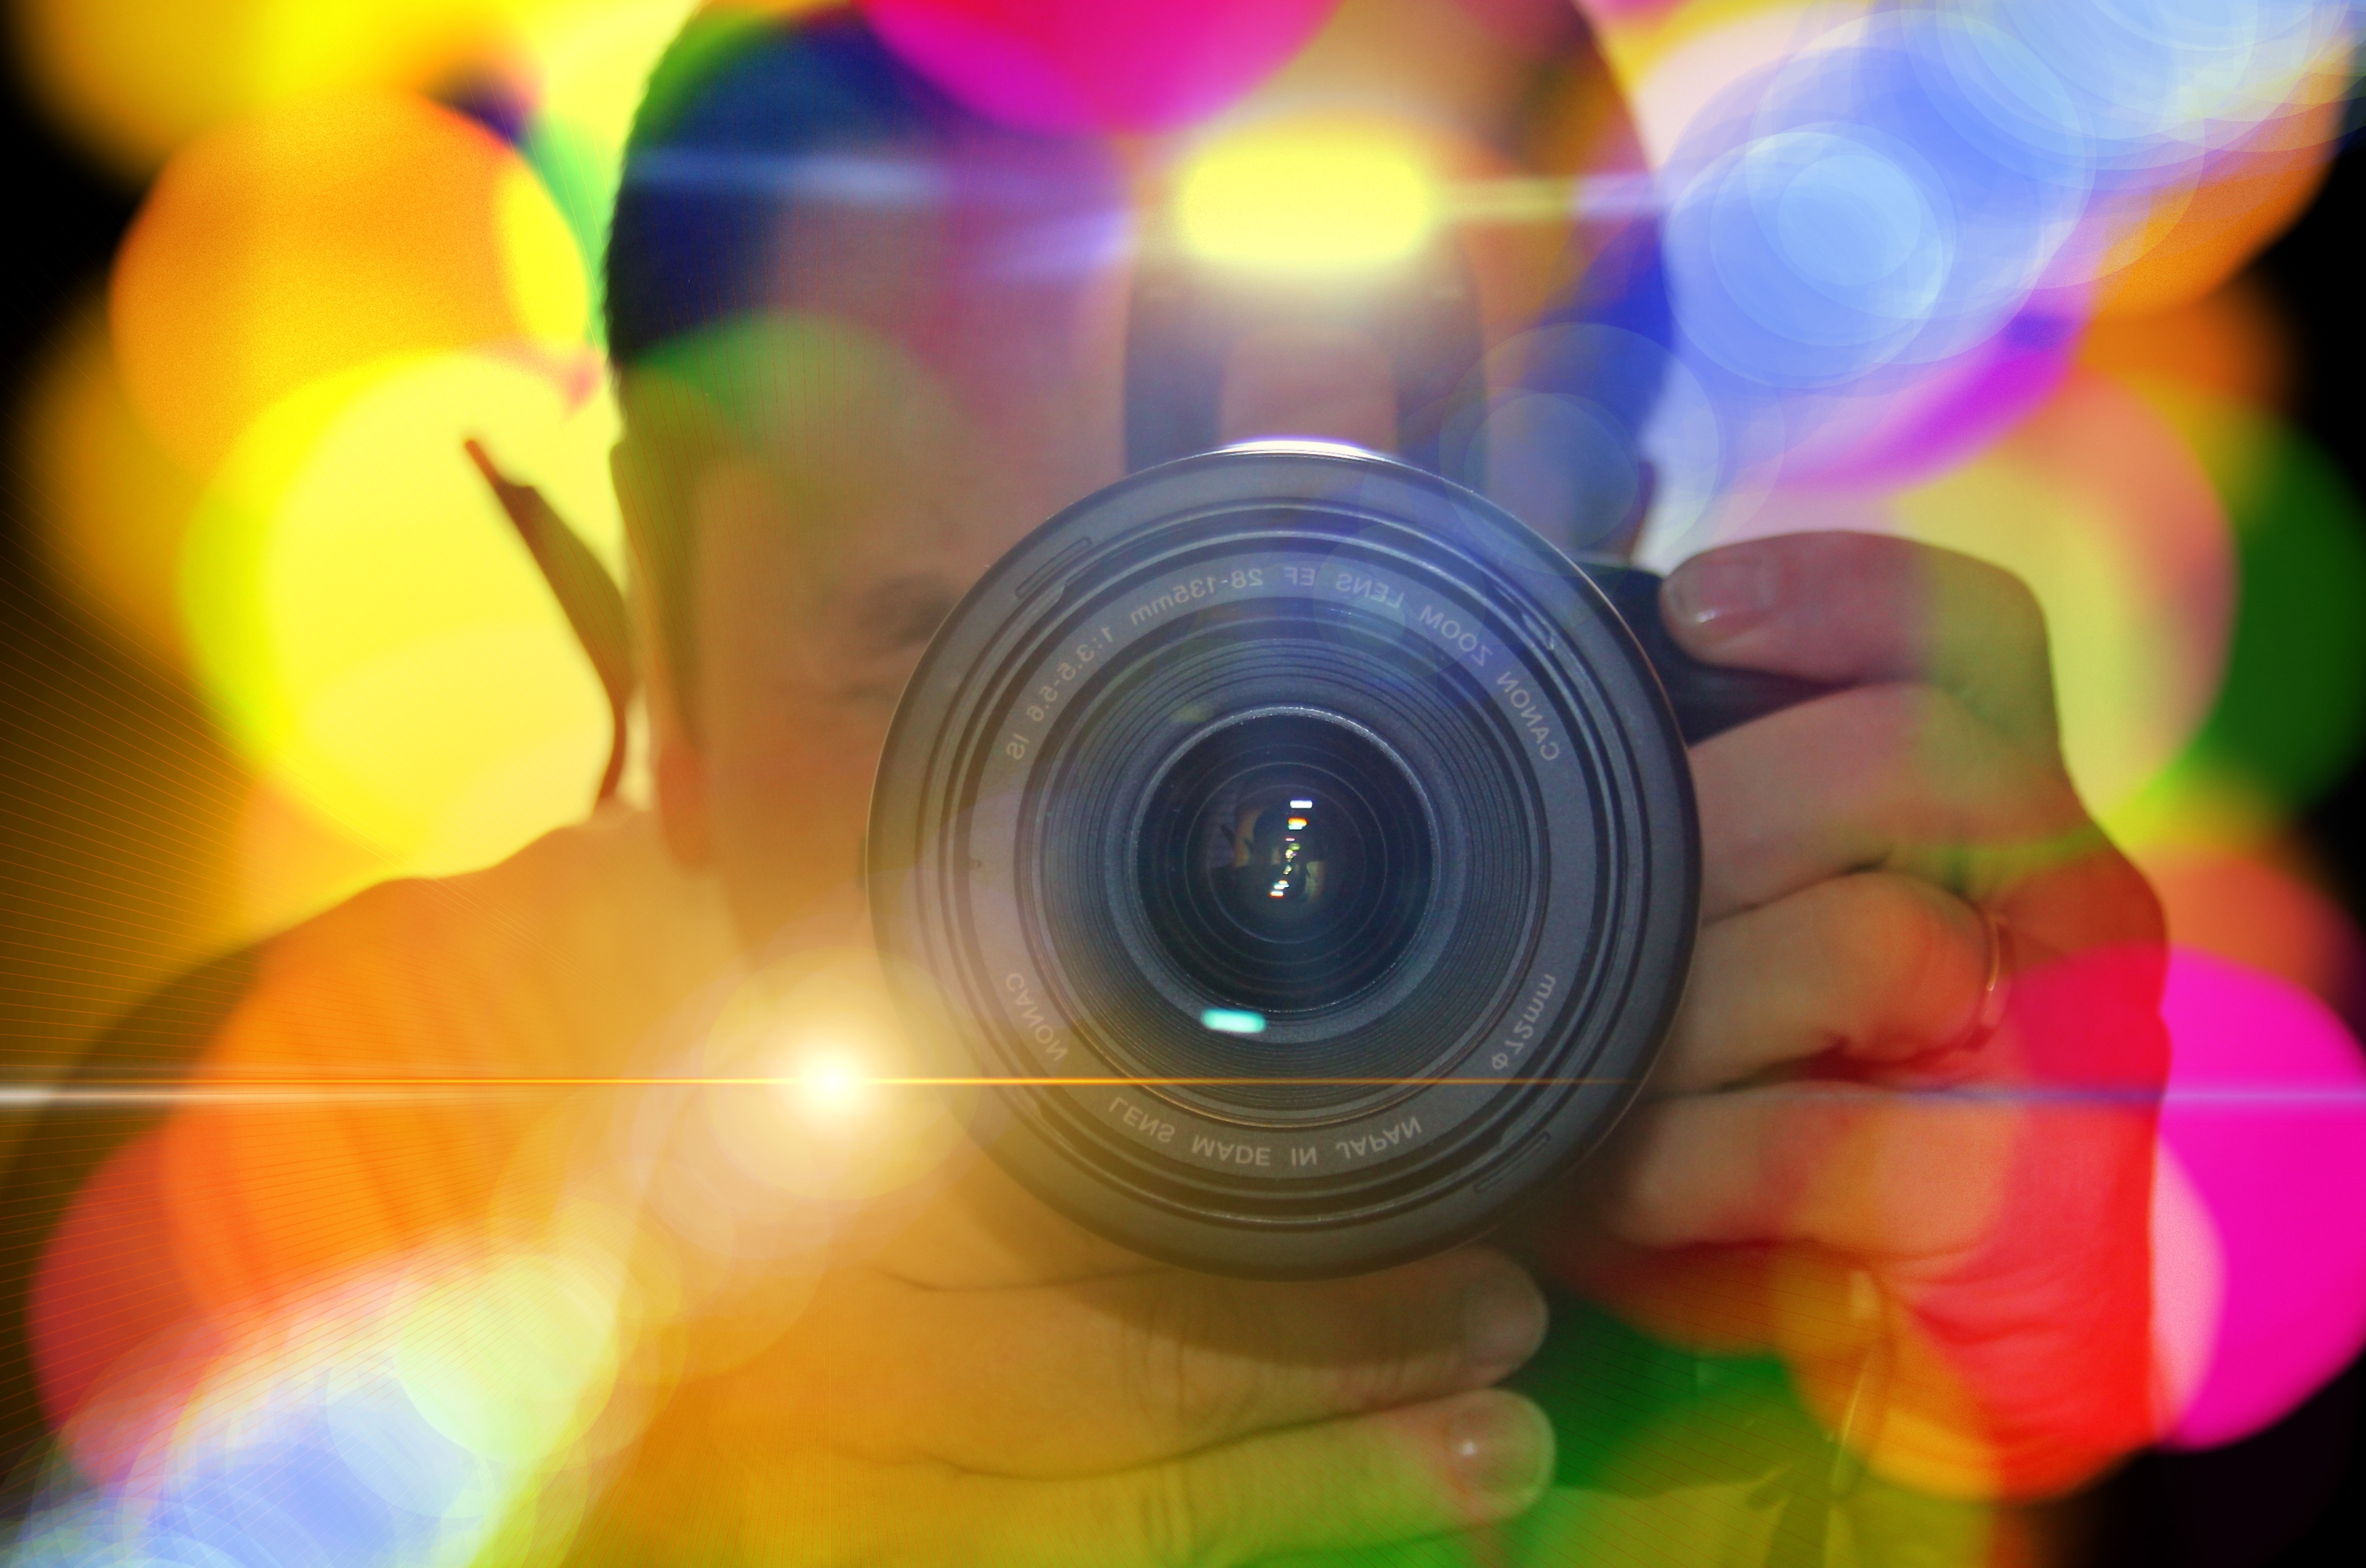
light, bokeh, camera, photography, photographer, ray, texture, flower, photo, green, reflection, lens, color, blue, colorful, yellow, spotlight, circle, lens flare, close up, lights, iris, eye, photograph, zoom, rays, organ, shape, seem, macro photography, computer wallpaper